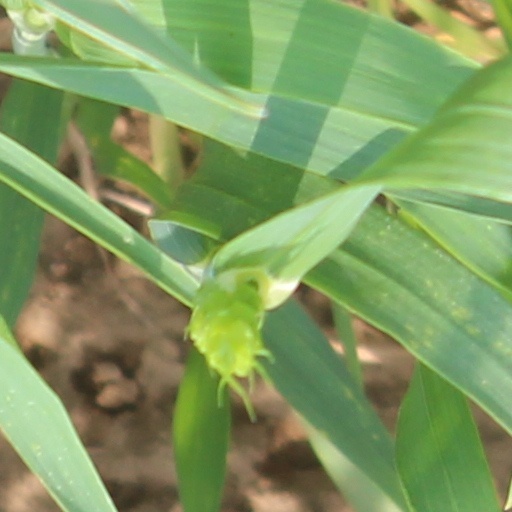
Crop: wheat